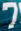
Number: 7